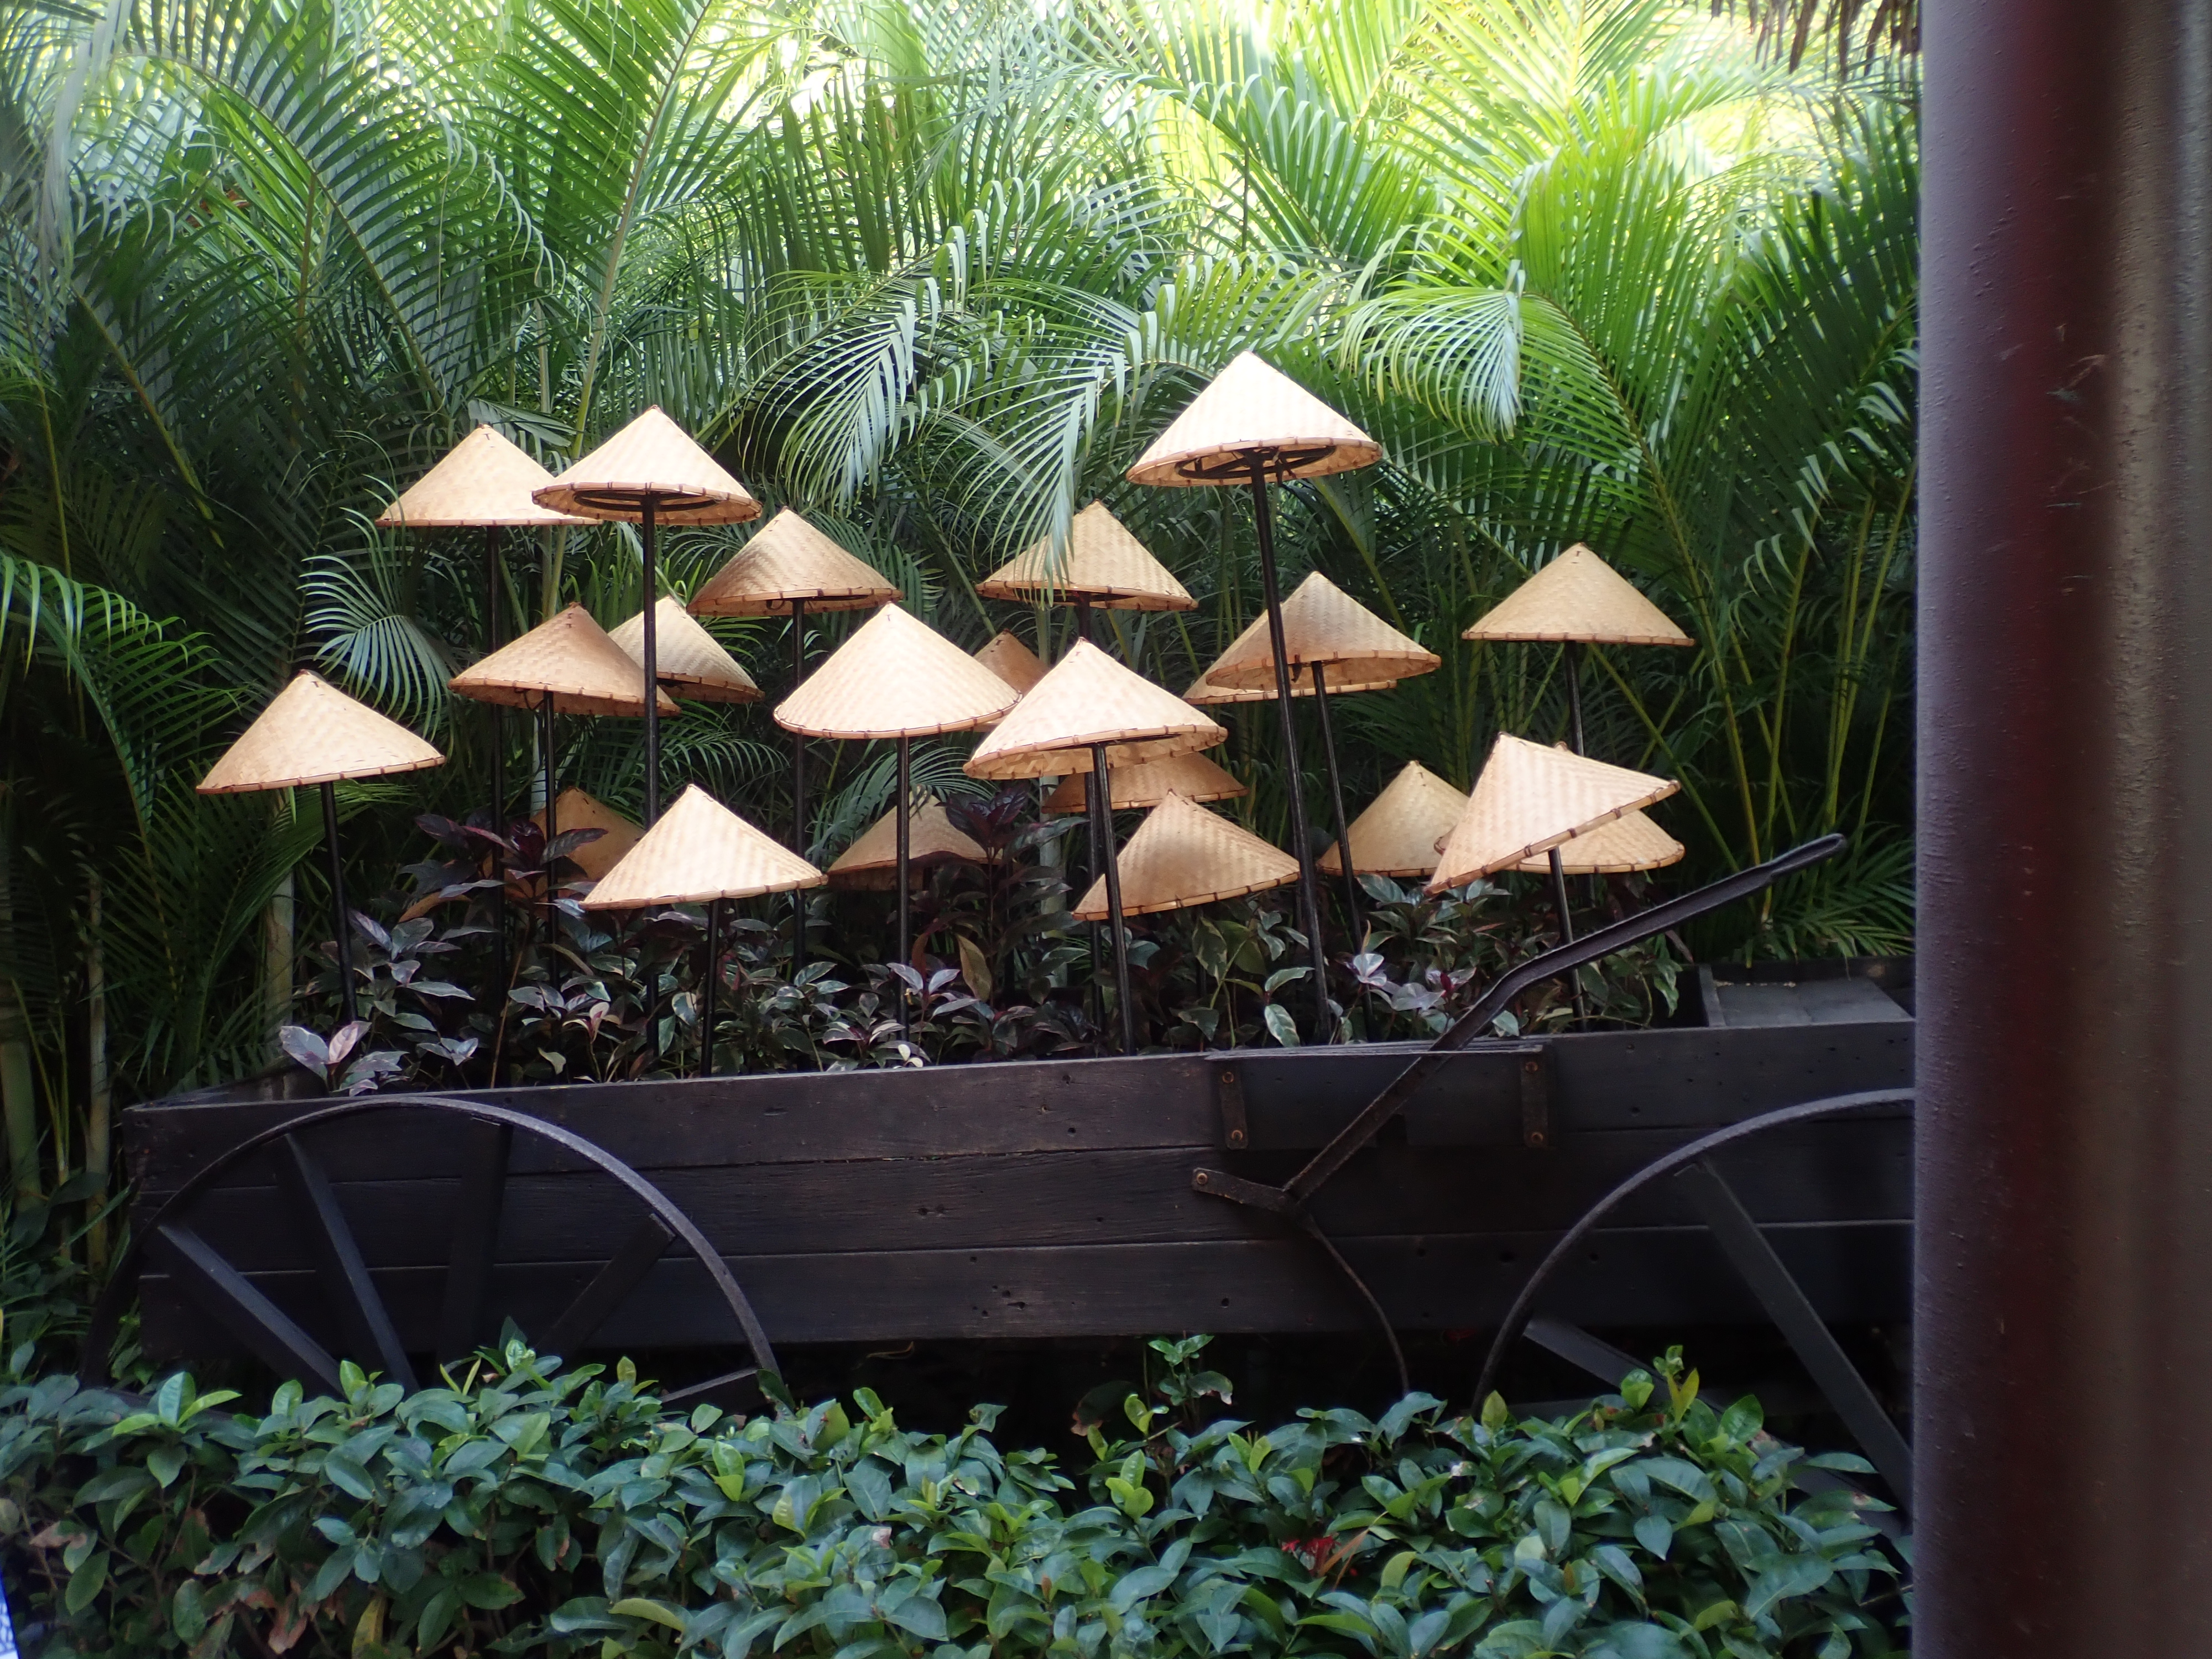
garden, feng shui, chinese, botany, tree, leaf, plant, architecture, grass, palm tree, arecales, botanical garden, landscape, house, jungle